Billingsley, Shropshire

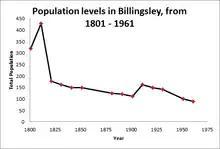
The Population of Billingsley from 1801 – 1961

According to the 2001 census Billingsley has a population of 181. This consists of 69 households, containing 86 females and 95 males. In 1801, the population was around 320 and rose to just over 425 by 1811. The population then decreased rapidly between 1811 and 1821 to just below 180 people. The population slowly decreased again to just over 100 by 1901. It then increased to just below 180 again but then began to decrease slowly again until 1961 when it was just below 90 people.